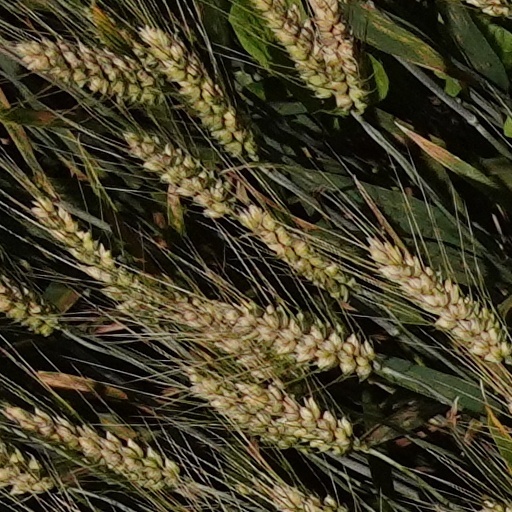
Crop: wheat